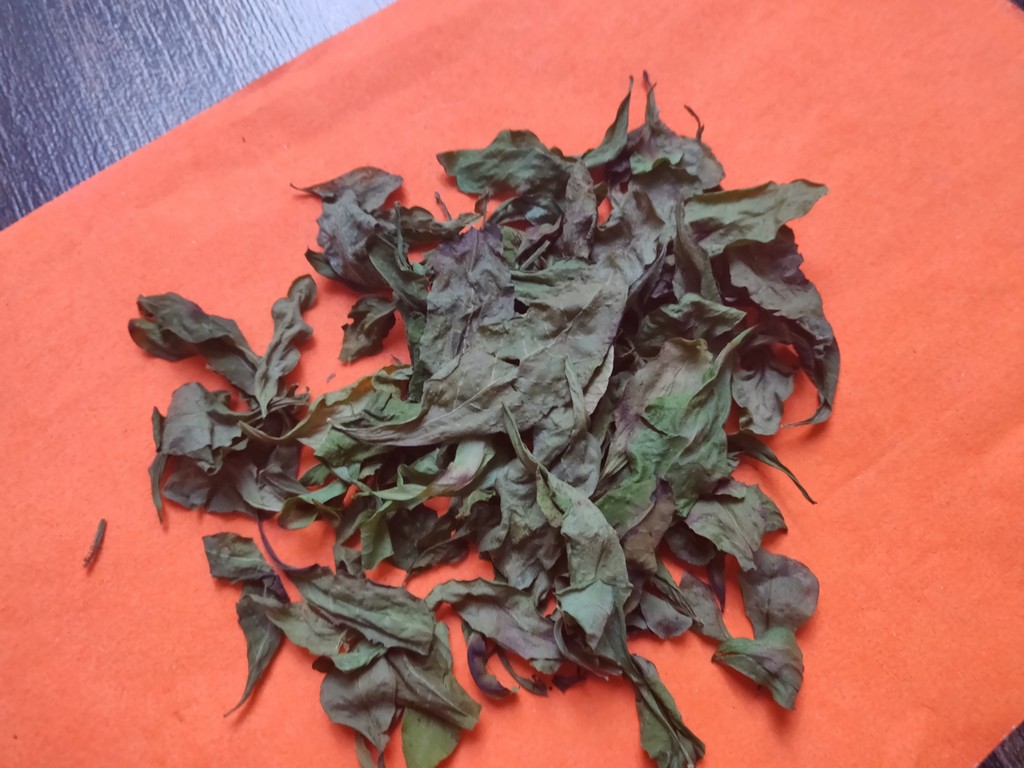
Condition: Dried
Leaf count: multiple
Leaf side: unknown